Khora Ramji Chawda

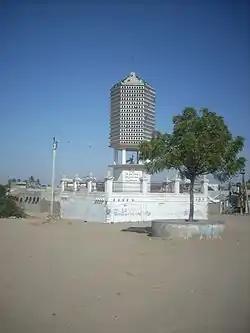
A Chabutro built by Seth Khora Ramji standing at Sinugra Village built in 1900.

As a philanthropist, in his native village Sinugra, he had built and donated a Hindu temple, wells, welcome-gate, Chabutro and a primary school, which is now named "Seth Khora Ramji Prathmik Shala" in the year 1910"." He also donated major fund along with some other Mistri colliery owners to start a Gujarati school named the Jharia Anglo-Gujarati School at Jharia in 1905. He also owned more than 500 acres farm-lands, the produce of which was given away to poor and needy. In the year 1920, when he held a large public charity event and a yagna at Sinugra. At the time of this event, Seth Khora Ramji was honoured by Maharao of Cutch, HH Sir Khengarji III Sawai Bahadur, who sent him a "Paghdi" by hands of royal messenger. Further, at Mathura he along with Jetha Lira Jethwa of Sinugra had built and donated a Dharamashala now named "Kutch Kadia Kshatriya Dharamshala" in the year 1889–1900, when they were stationed there for railway contract job.